Barbara M. Carey-Shuler

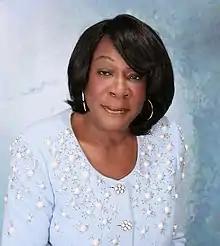
Barbara M. Carey-Shuler

Barbara M. Carey-Shuler, public servant, community activist and educator served as the first African American woman on the Board of County Commissioners for Miami-Dade County, Florida (formerly Metro-Dade County) when she was appointed by then-Governor Robert Bob Graham on December 10, 1979. She was elected to the Commission in 1982, 1986, 1996, 2000, and 2004 while serving as the chairwoman of the Board of County Commissioners from 2002 to 2004, when she became the first African-American to hold the position in the 60 years of Miami-Dade County governance.